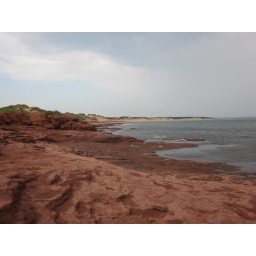
The beaches alternated between red standstone and fine, soft white sand (see white sand in distance).